Honda Accord

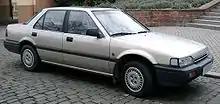
Accord EX sedan without hidden headlamps

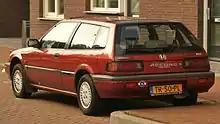
Accord AeroDeck

The third-generation Accord was introduced in Japan on 4 June 1985 and in Europe and North America later that year. It had a very striking exterior design styled by Toshi Oshika in 1983, that resonated well with buyers internationally. One notable feature was the hidden headlamps. Because this generation was also sold as the Honda Vigor, the Accord received the hidden headlamps. Honda's Japanese dealership channel called "Honda Verno" all had styling elements that helped identify products only available at "Honda Verno". As a result, Japanese market Accords had a "Honda Verno" styling feature but were sold at newly established Japanese dealerships "Honda Clio" with the all-new, luxury Honda Legend sedan, and international Accords were now visually aligned with the Prelude, the CR-X, and the new Integra.